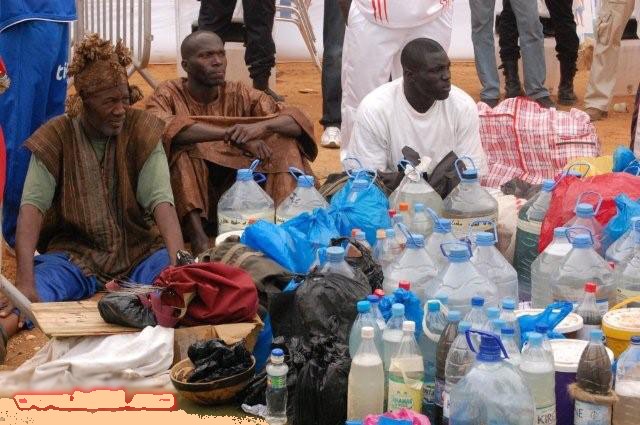
Ci biir nataal bi gis naa fi ñetti jëmm yu feeñ nii kee sol lu weex, kii sol lu sokolaa jàpp loxo yi, kii toog am lum sol ci bopp bi. Am ay bitéel yu bare baree yu may gis yu defi safara. Bitéel yi nag am na ci yu def saafara su weex am ci yu def saafara su ñuul. Gis naa fee mbuus gu xonq,  mbuus gu bula.